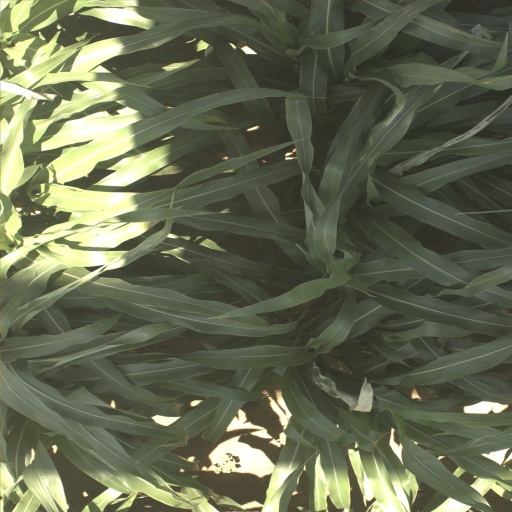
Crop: sorghum